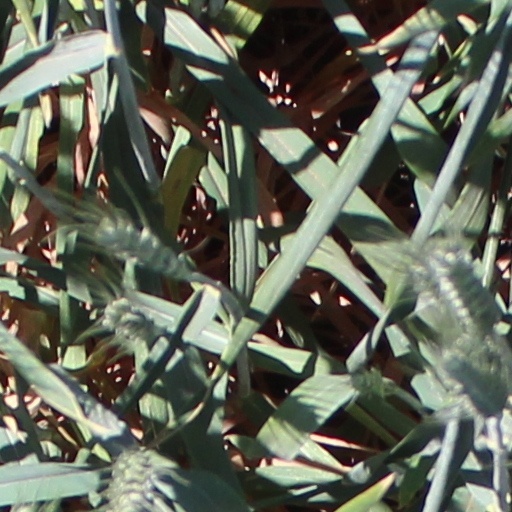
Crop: wheat